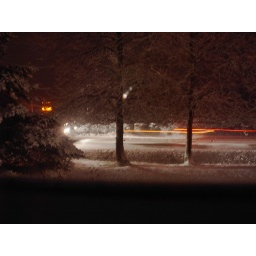
traffic came to a near stop during a recent snowfall, so it was diverted off the highway to our back road